Storkow, Brandenburg

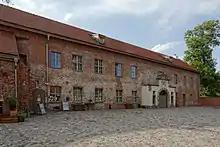
Storkow Castle

The town of Storkow was first mentioned in a 1209 deed issued by Emperor Otto IV; it thereby is one of the oldest towns in Brandenburg. In early medieval times, the area was settled by Polabian Slavs, it was incorporated by the Saxon margrave Gero in his vast "marca Geronis" and by 965 formed part of the Imperial March of Lusatia (or Saxon Eastern March). During the German "Ostsiedlung" migration, maybe under the rule of the Wettin margrave Conrad the Great in the mid 12th century, Storkow Castle was erected. It probably arose at the site of a former Slavic marsh fortress and served as administrative seat of Wettin "ministeriales" ruling over the extended Lusatian lordship ("Herrschaft") of Storkow.